Witch trials in early modern Scotland

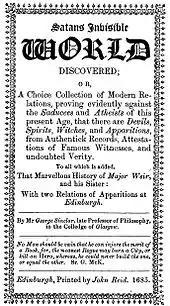
Reprint of the title page of George Sinclair's "Satans Invisible World" (1685), one of the many tracts published in Scotland arguing against sceptical views of witchcraft

In the seventeenth century there was growing scepticism about the reality of witchcraft among the educated elite. Scotland was defeated in the Civil Wars by the forces of the English parliament led by Oliver Cromwell and occupied. In 1652 Scotland was declared part of a Commonwealth with England and Ireland and the Privy Council and courts ceased to exist. The English judges who replaced them were hostile to the use of torture and often sceptical of the evidence it produced, resulting in a decline in prosecutions. In an attempt to gain support among the landholding orders, Sheriff's courts were re-established and Justices of the Peace returned in 1656. The result was a wave of witchcraft cases, with 102 in the period 1657–59. The limitations on prosecutions were fully reversed with the Restoration of the monarchy in 1660, and there was a flood of over 600 cases that alarmed the restored Privy Council, leading it to insist on the necessity of its commission for an arrest or prosecution, and banning judicial torture.